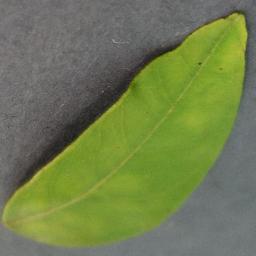
Label: Orange___Haunglongbing_(Citrus_greening)